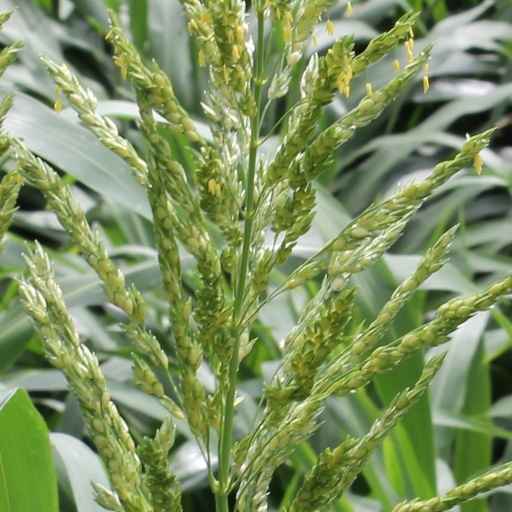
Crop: sorghum